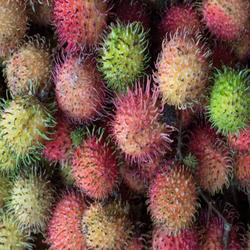
Label: Rambutan